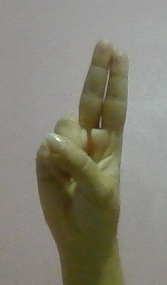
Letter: taa